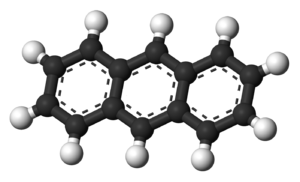
L'anthracène est un composé chimique de formule C₁₄H₁₀ synthétisé pour la première fois par Richard Anschütz. C'est un hydrocarbure aromatique polycyclique composé de trois noyaux benzèniques fusionnés en alignement. On l'obtient à partir du goudron. Il est utilisé pour la production industrielle d'alizarine, un pigment rouge naturel d'origine végétale, ainsi que dans les conservateurs pour le bois, des insecticides et des revêtements de surface.
En chimie organique, on qualifie de tricyclique un composé chimique dont la molécule contiennent trois cycles c'est-à-dire dont deux atomes distincts, dit tête de pont sont reliés par quatre branches ou par trois branches et une liaison entre deux atomes quelconques de ces branches ou tout autre configuration qui finalement fournit un composé contenant trois cycles. L'exemple le plus simple consiste en trois cycles accolés comme dans l'anthracène :